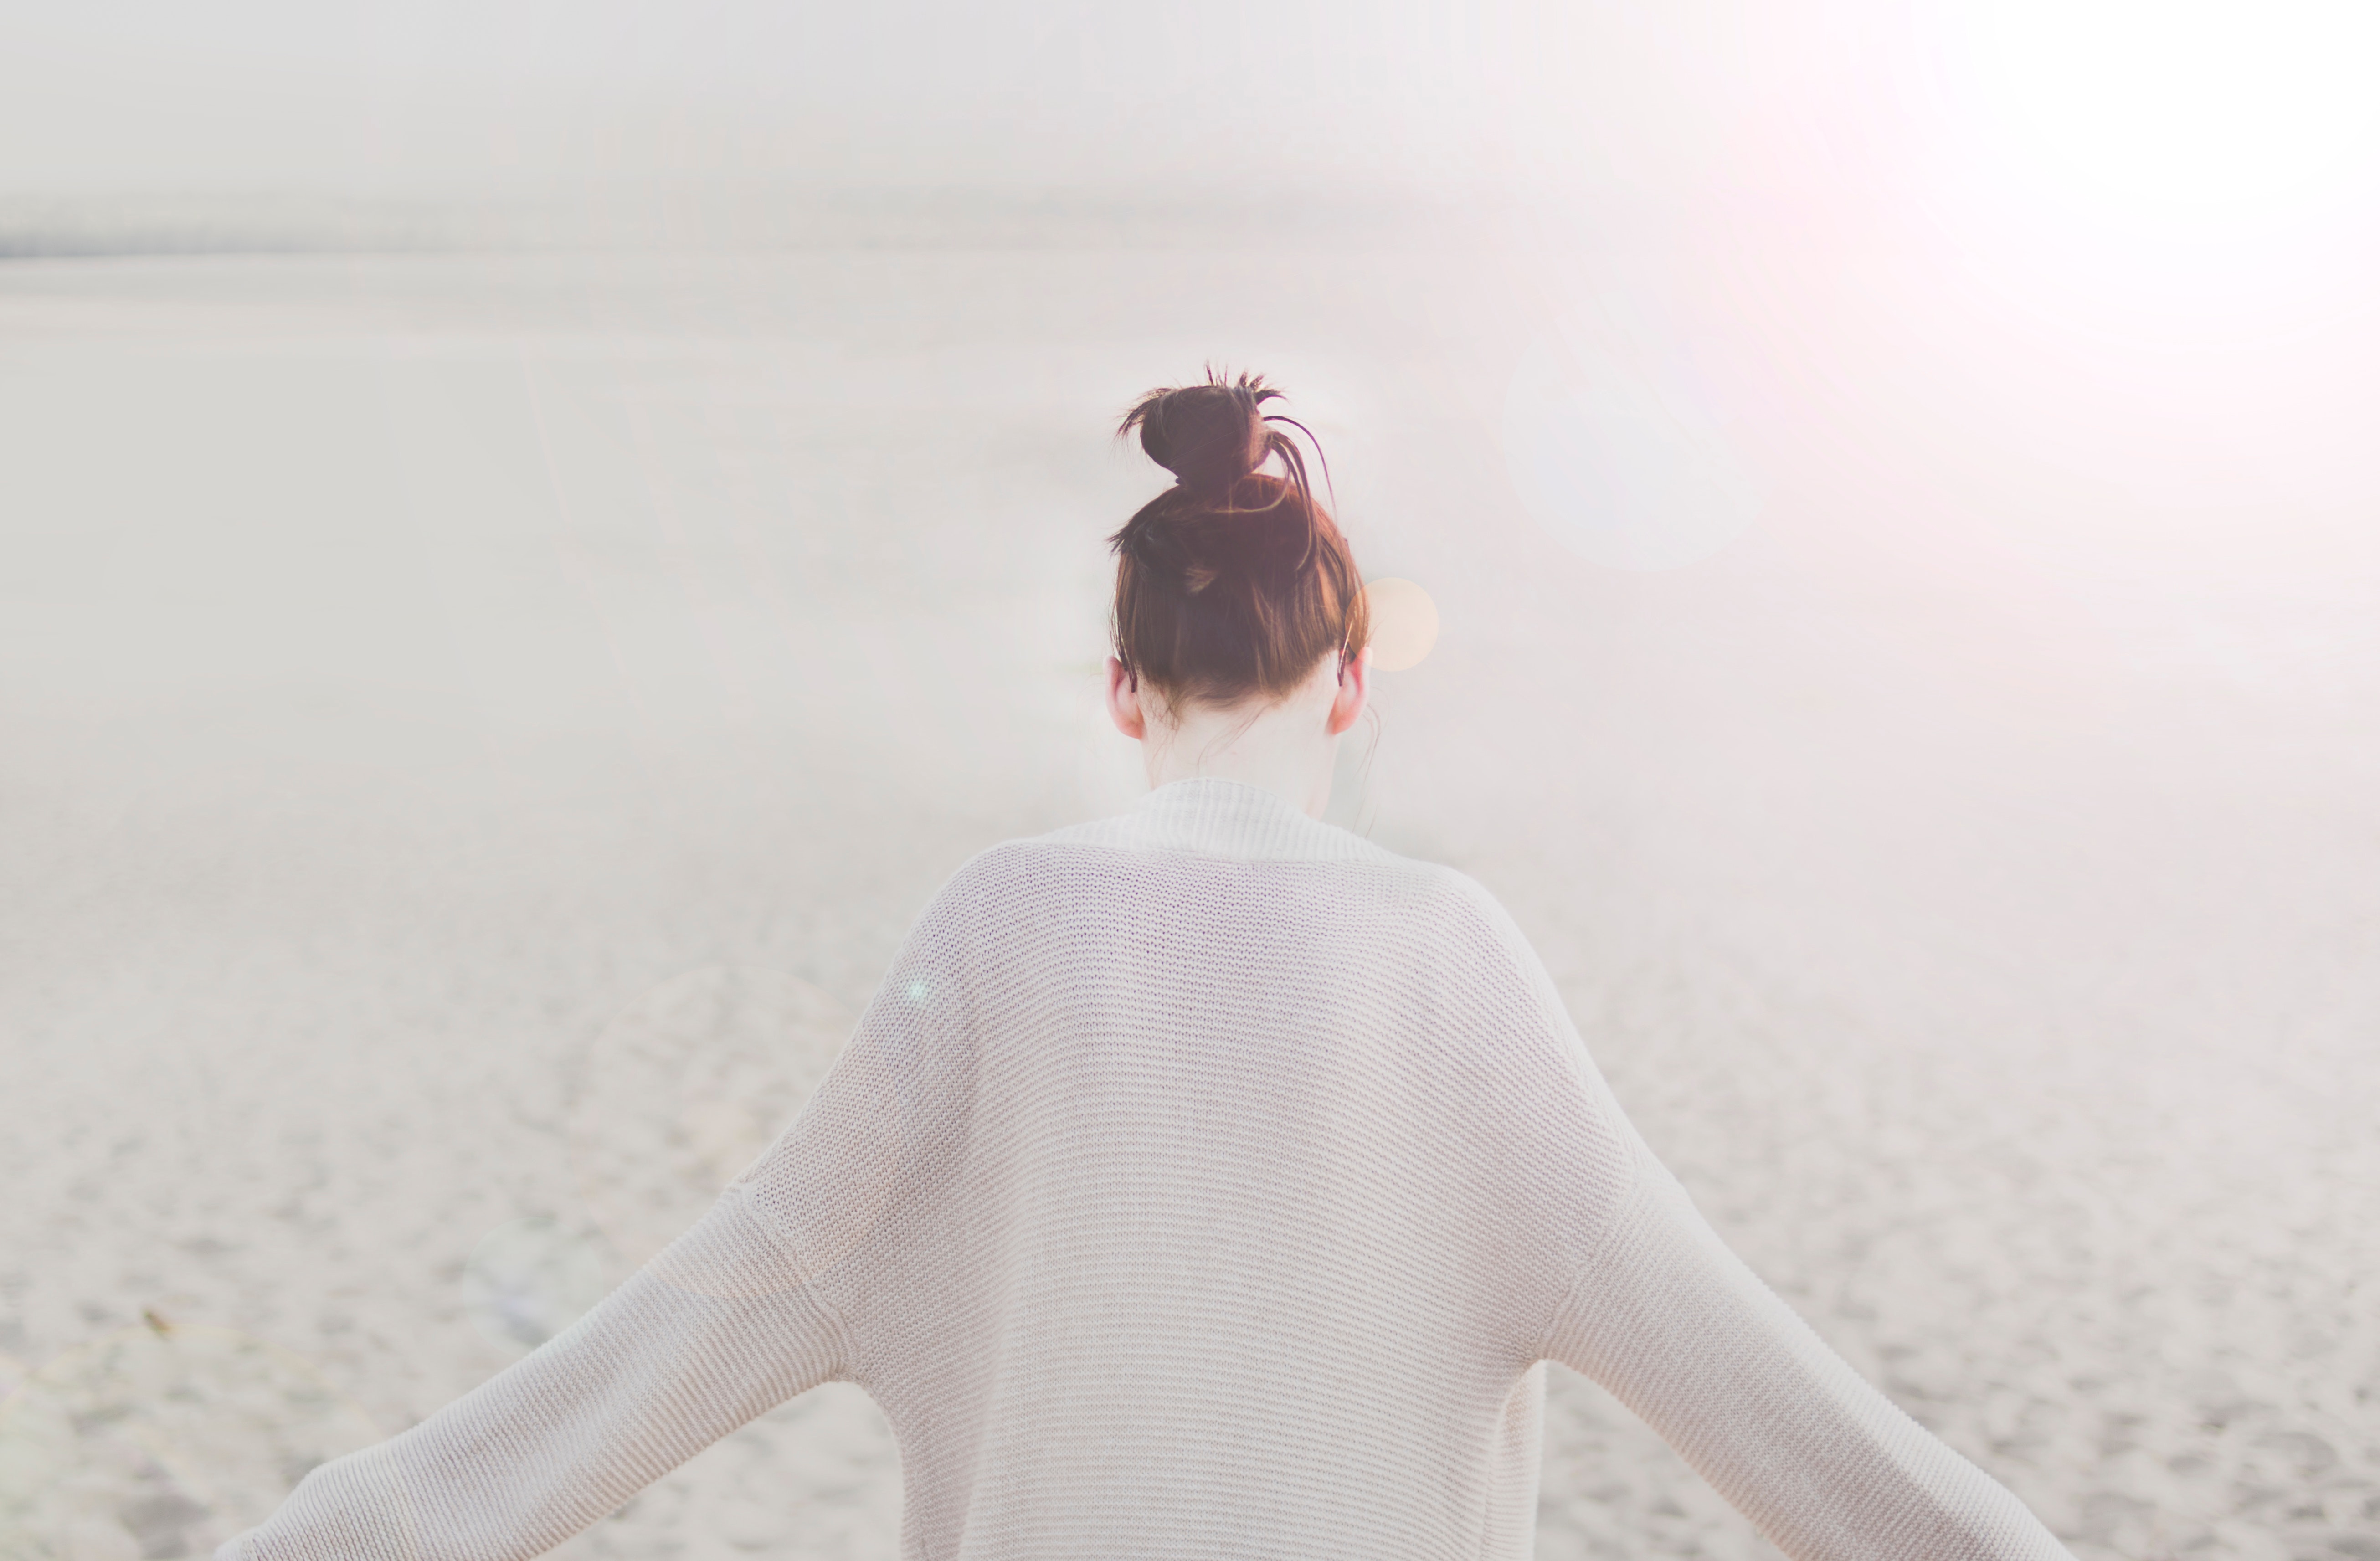
white, photograph, atmospheric phenomenon, sky, skin, light, sand, beauty, shoulder, standing, photography, fashion, outerwear, neck, human, joint, sunlight, headgear, fog, sea, cloud, landscape, photo shoot, portrait photography, beach, shadow, ocean, winter, back, Tints and shades, black hair, backlighting, sleeve